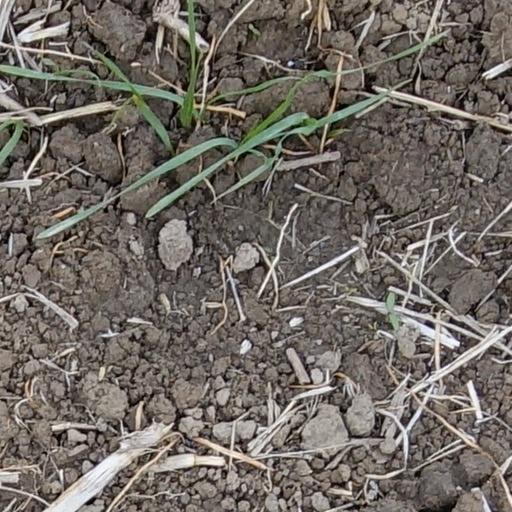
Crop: wheat